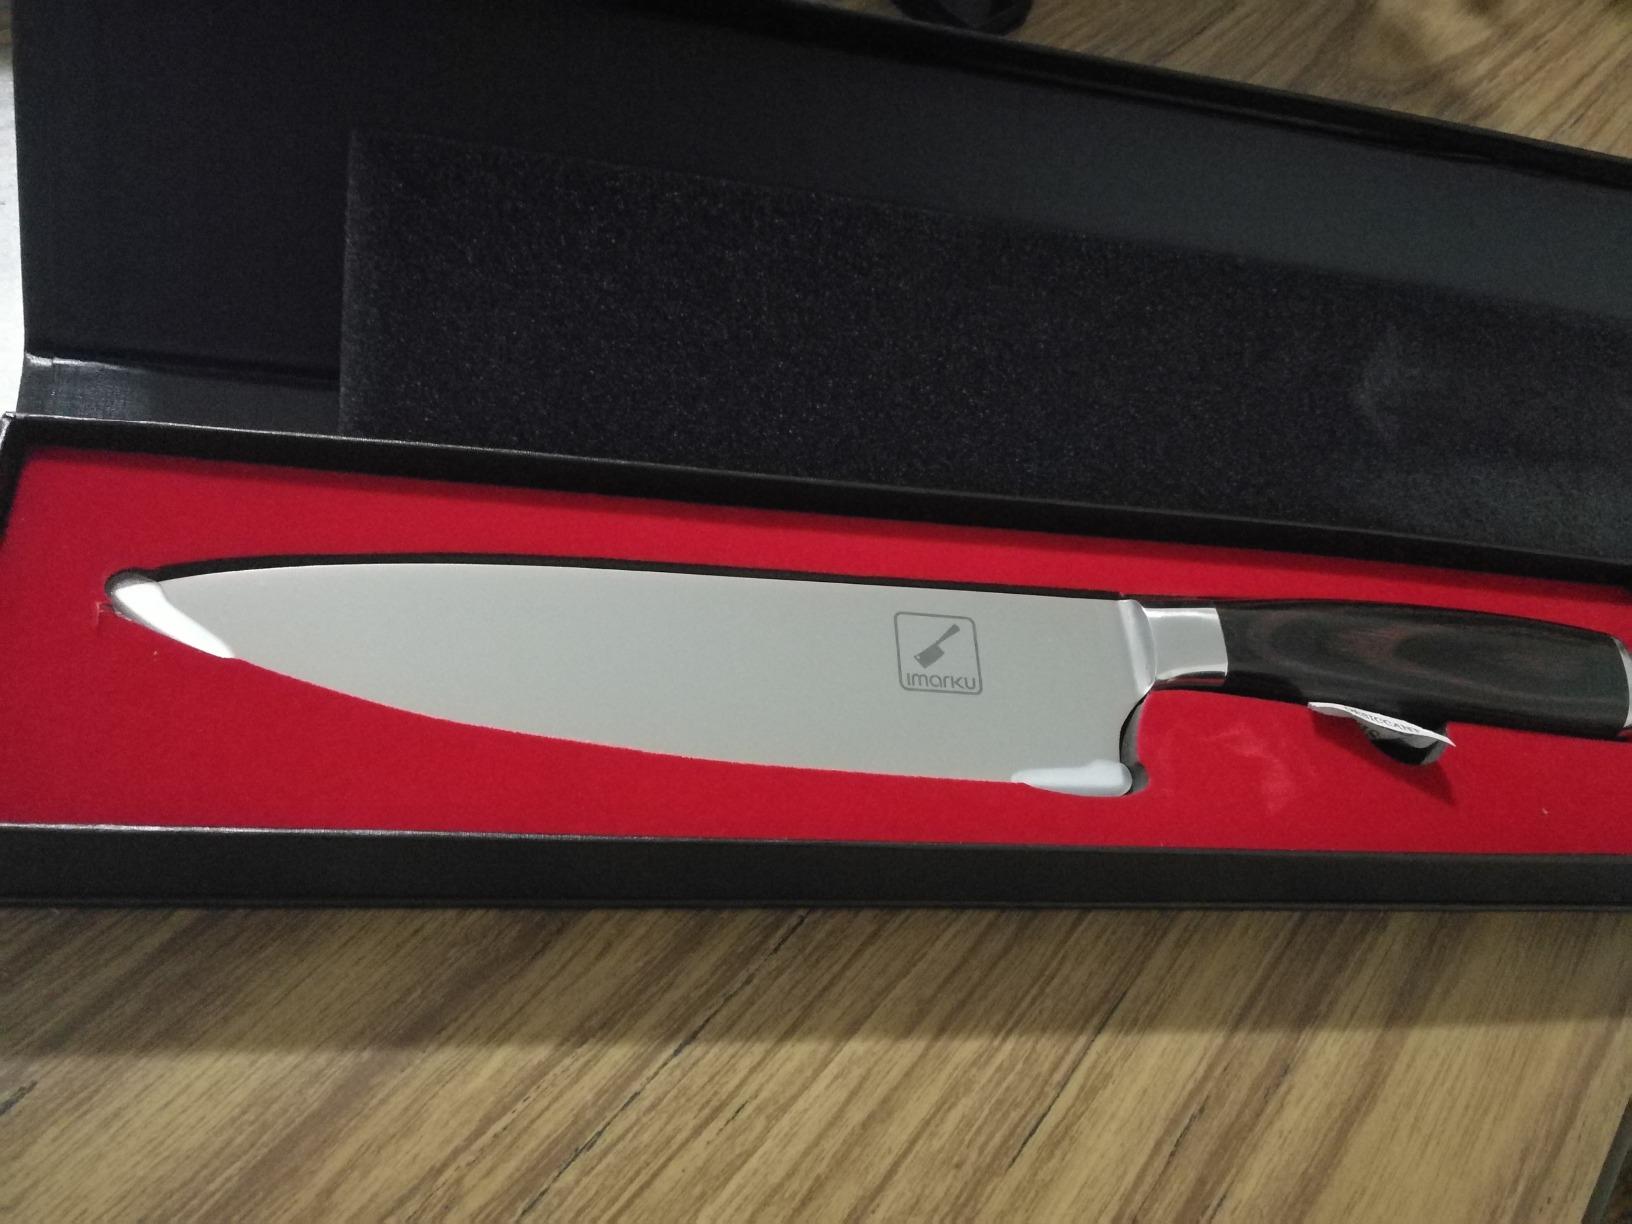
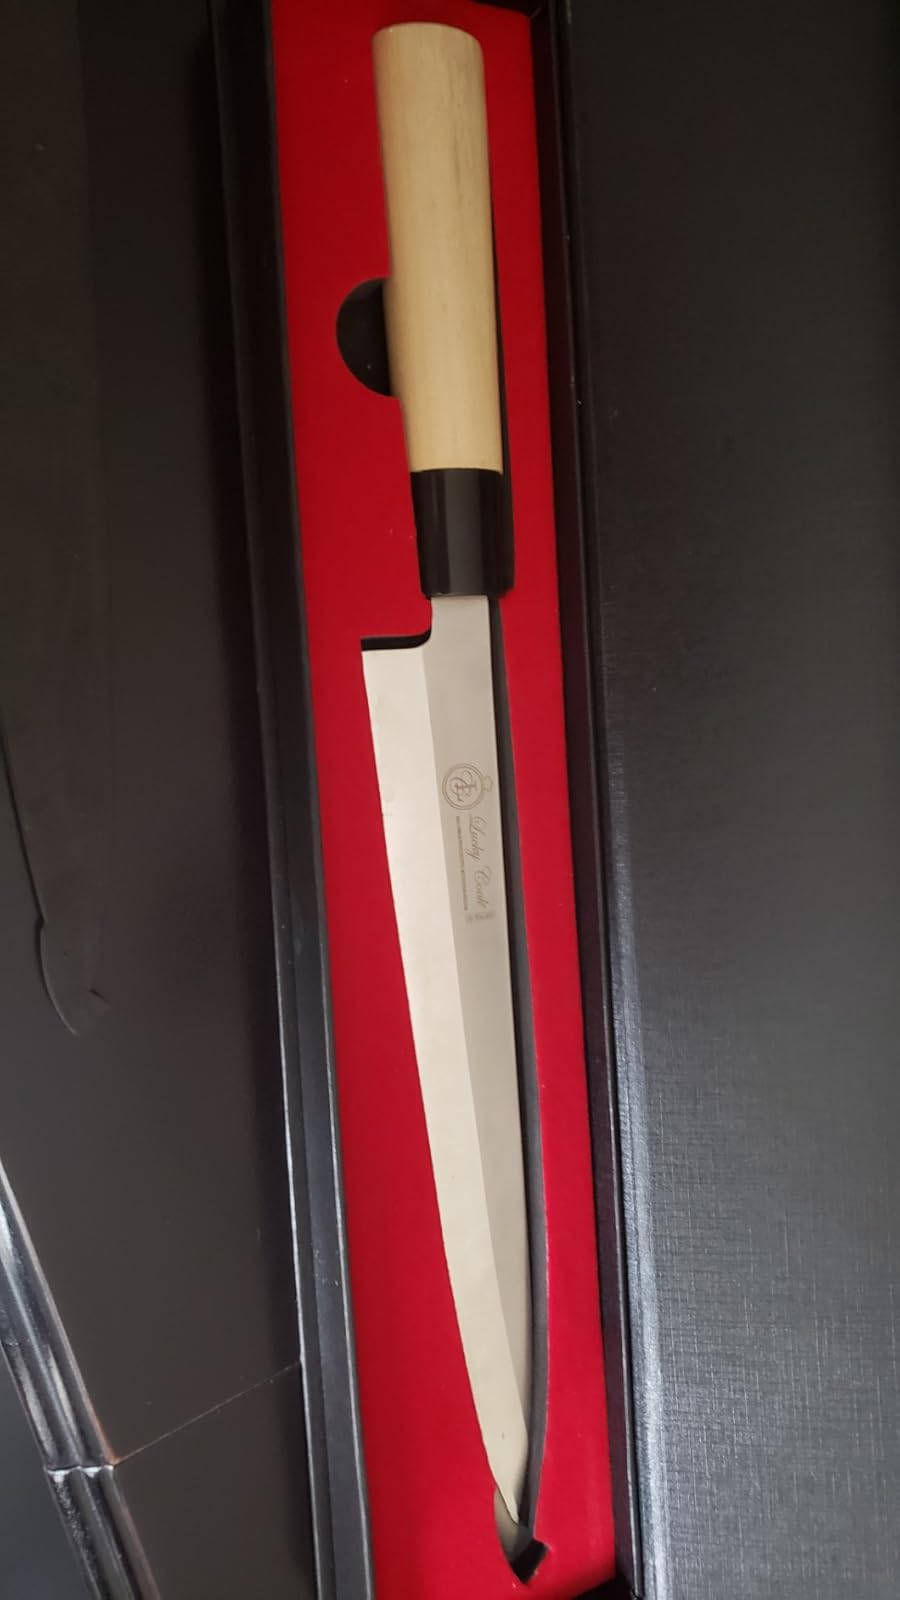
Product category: items_knife
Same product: no